Sky position (RA, Dec in degrees): 221.737, -2.309
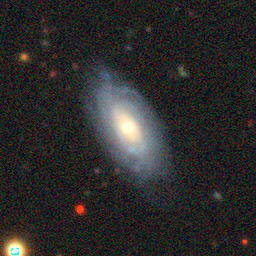
Galaxy morphology: Unbarred Tight Spiral Galaxies